Describe the emotion expressed in this image:  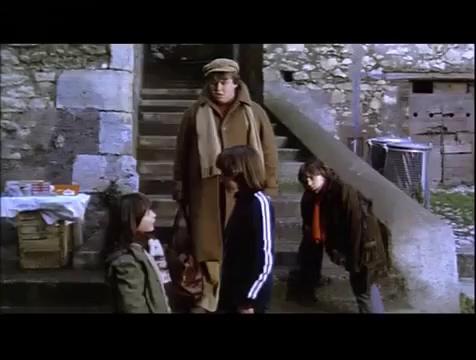
This person displays Fear, valence and arousal with low intensity.